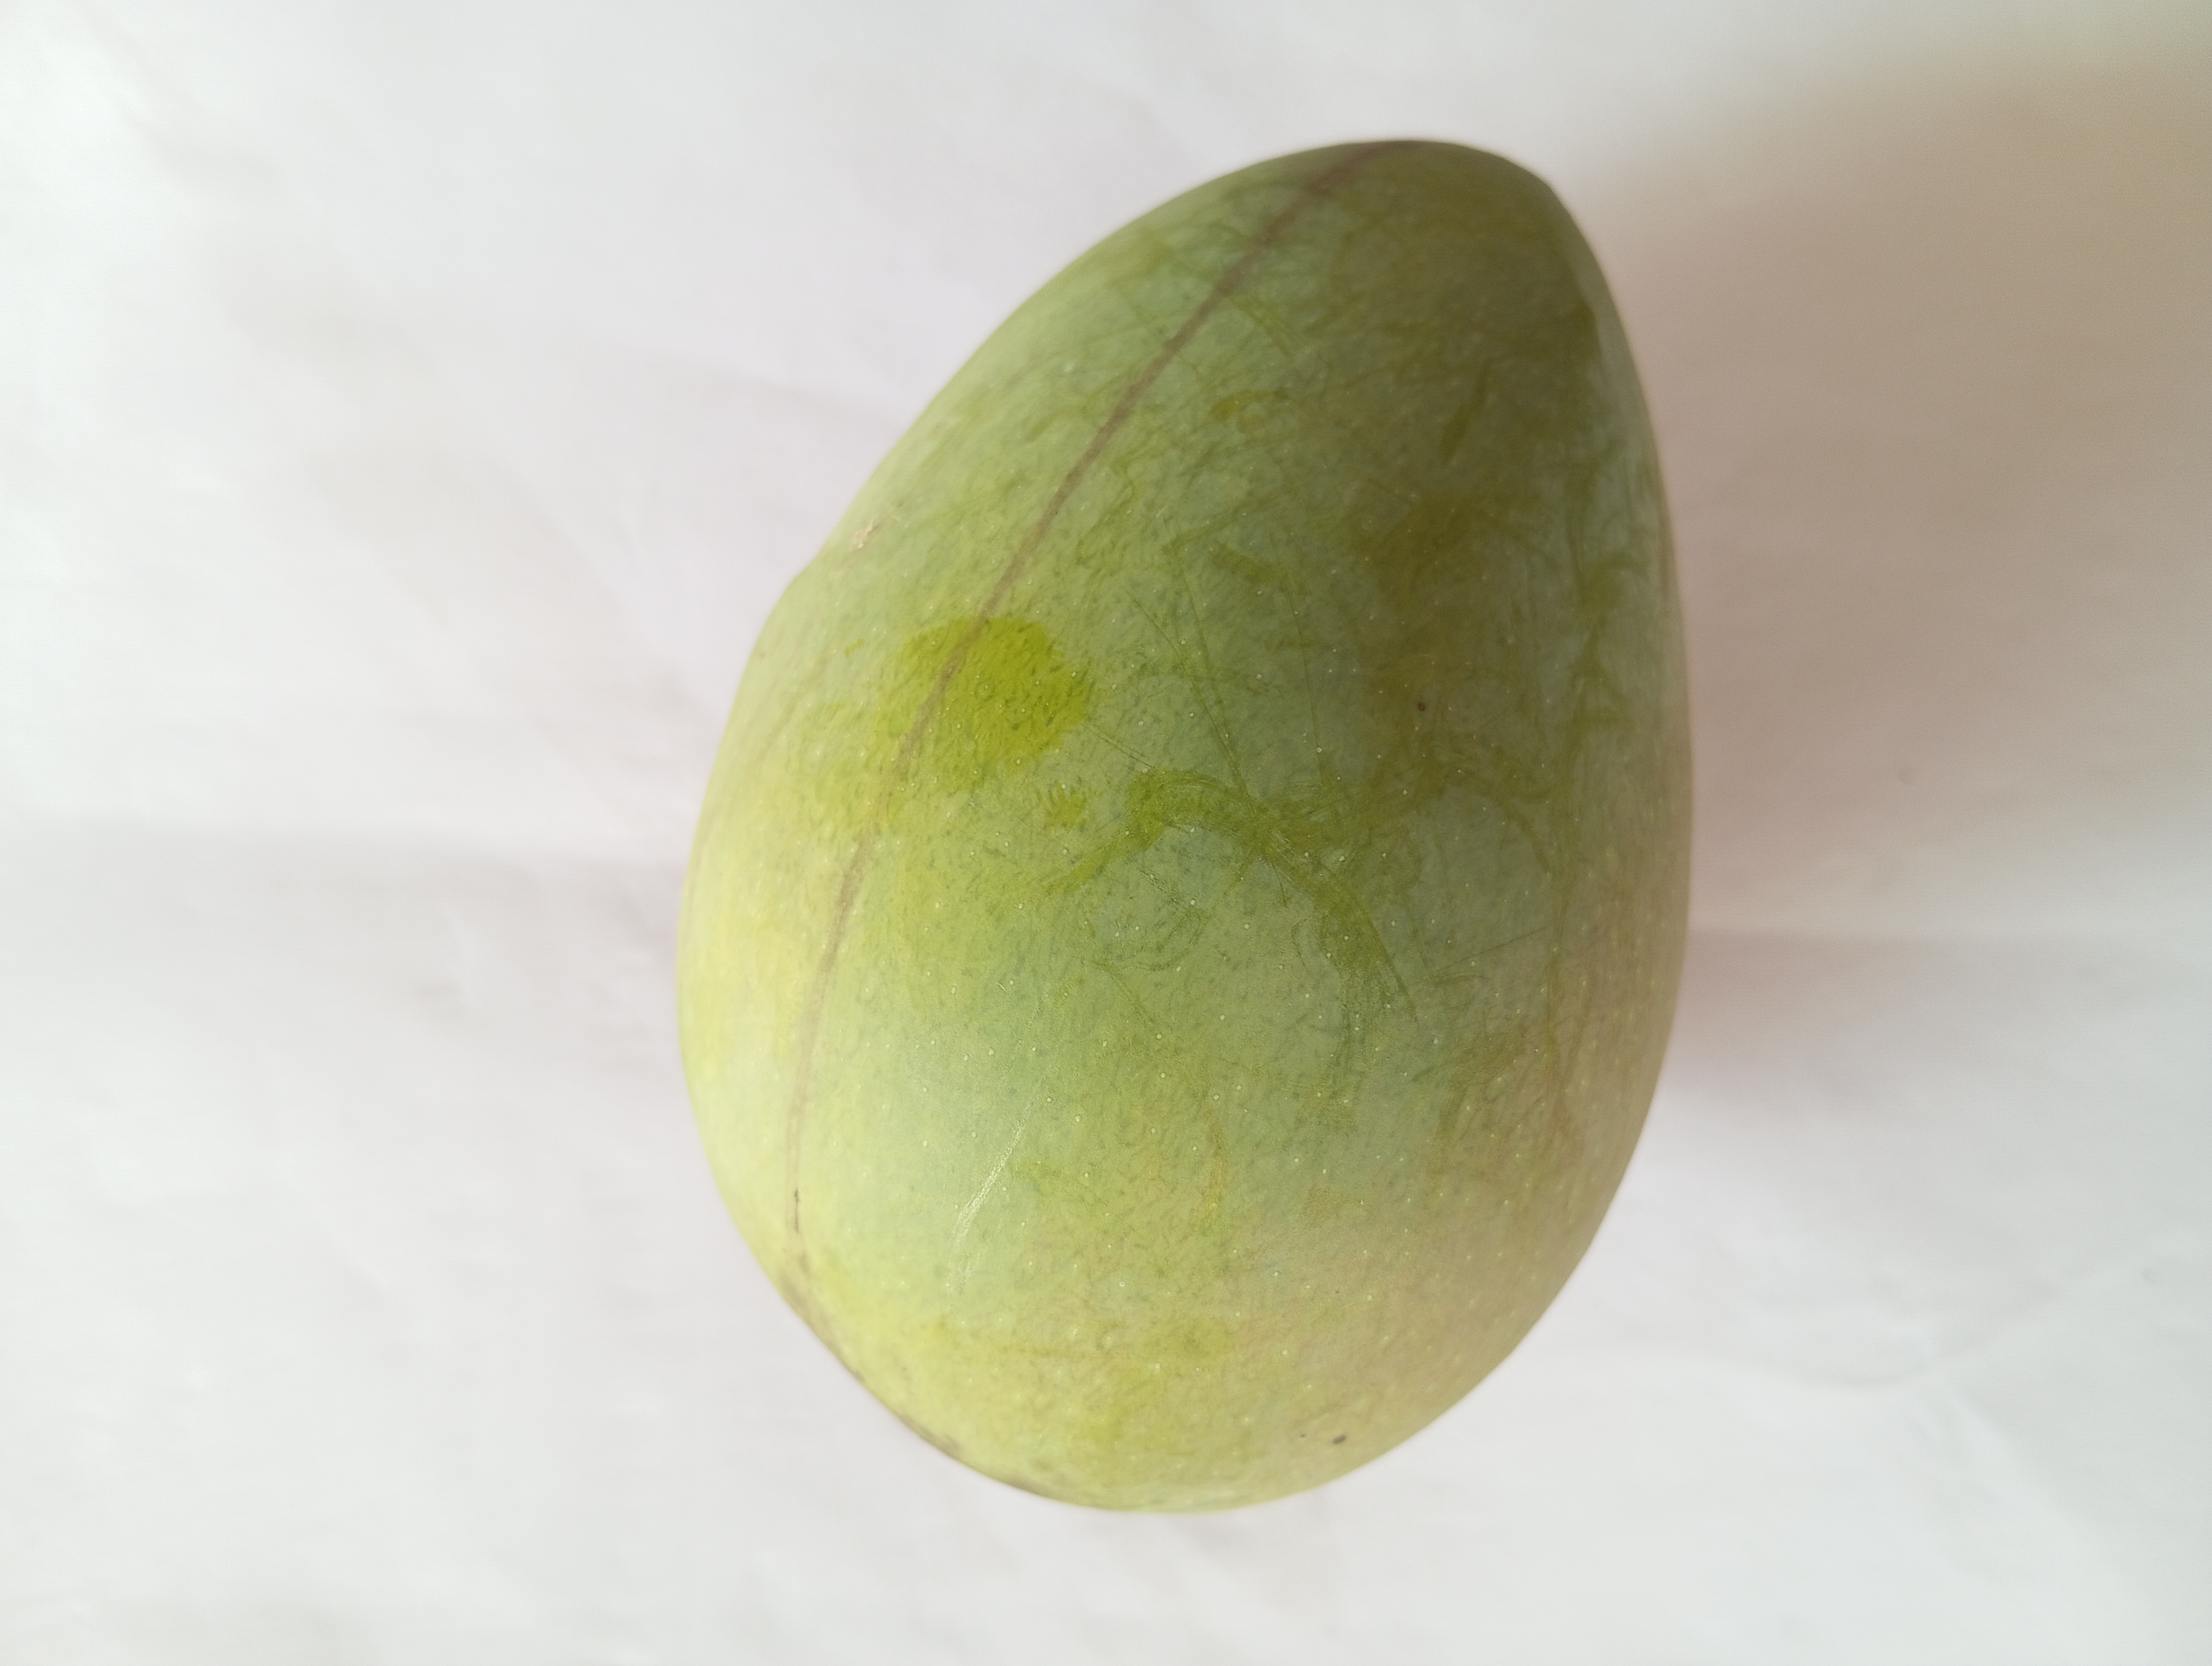
Mango variety: Harivanga